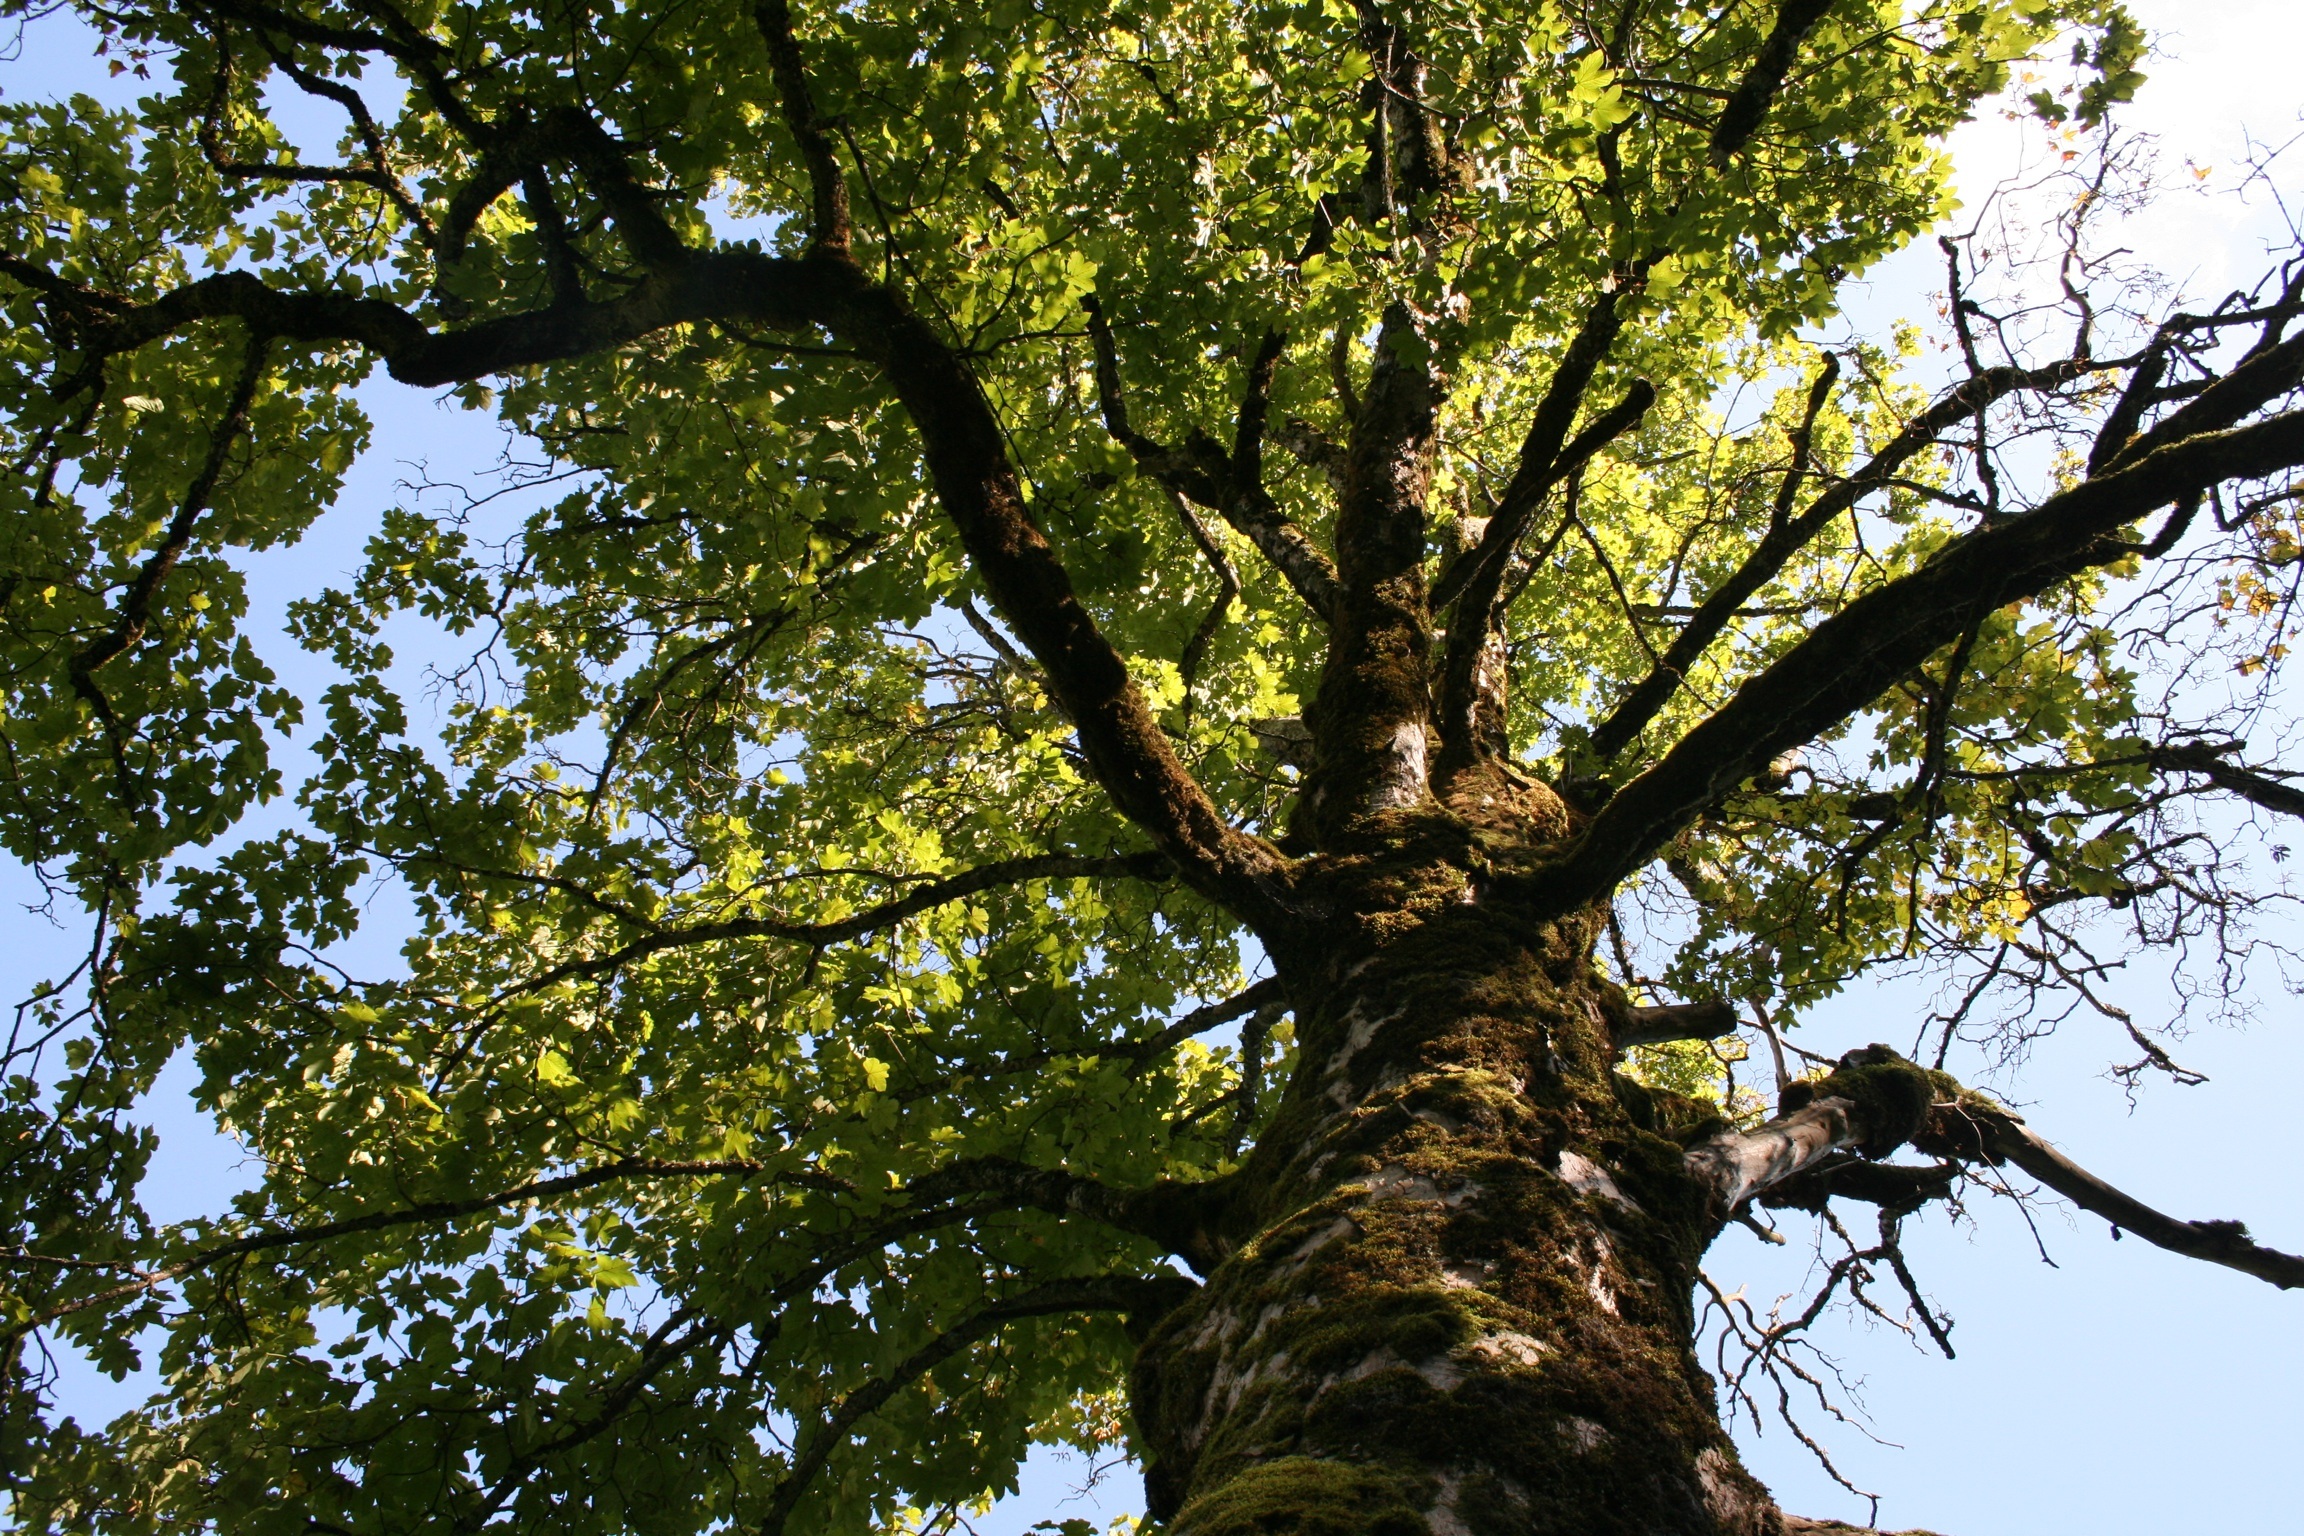
landscape, tree, nature, forest, branch, plant, sky, sunlight, leaf, flower, bloom, tropical, autumn, botany, blue, colorful, yellow, lichen, leaves, gold, deciduous, oak, grove, away, larch, symbiosis, flowering plant, woody plant, land plant, plane tree family